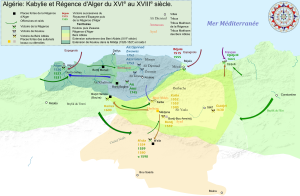
Le siège d'Alger est le fruit d'une expédition de Kabyles dans la mitidja. Il oppose la régence d'Alger au royaume des Beni Abbès et aux tribus kabyles alliées. Les Kabyles réussissent à forcer la porte Bab Azzoun mais ne parviennent pas à occuper la ville et doivent après onze jours de siège se retirer.
La bataille des Issers a eu lieu à l'ouest de la Kabylie au début de l'année 1519 ; elle oppose la régence d'Alger, dirigée par Khayr ad-Din Barberousse, aux troupes du sultan Hafside Moulay Mohamed, et de son allié, le sultan local de Koukou, Ahmed Belkadi.
La Bataille de la Kalâa des Beni Abbès a eu lieu durant l'hiver 1553. Elle oppose la régence d'Alger au Royaume des Beni Abbès.
Le royaume de Koukou est un royaume berbère de l'époque moderne qui régna sur une grande partie de la grande Kabylie, fondé par Sidi Ahmed ou el Kadhi vers 1515. À son apogée, l'autorité du royaume s'étend des montagnes de l'Atlas aux plaines du sud d'Alger. Sa capitale est Koukou, qui s'établit sur un promontoire, avec environ 15 000 habitants. Koukou était l'un des deux grands royaumes kabyles, l'autre étant le royaume des Aït Abbas.